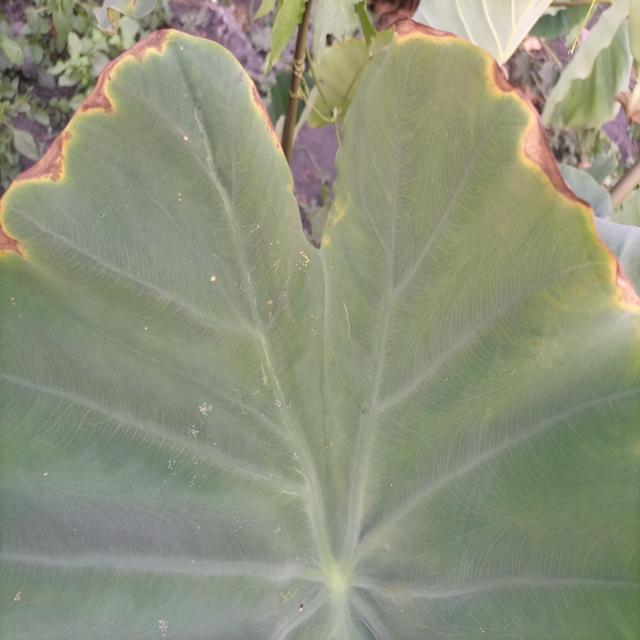
Label: Mid_Blight